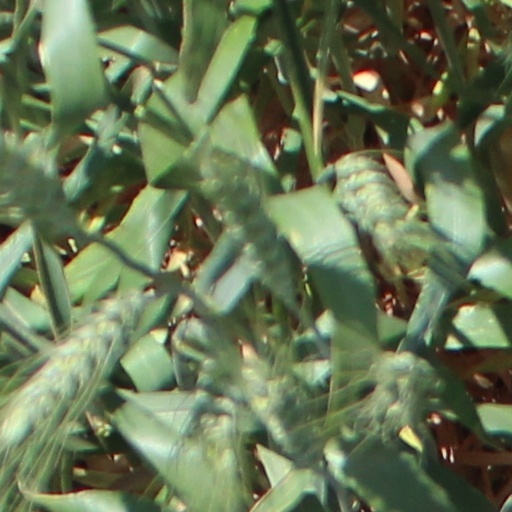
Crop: wheat